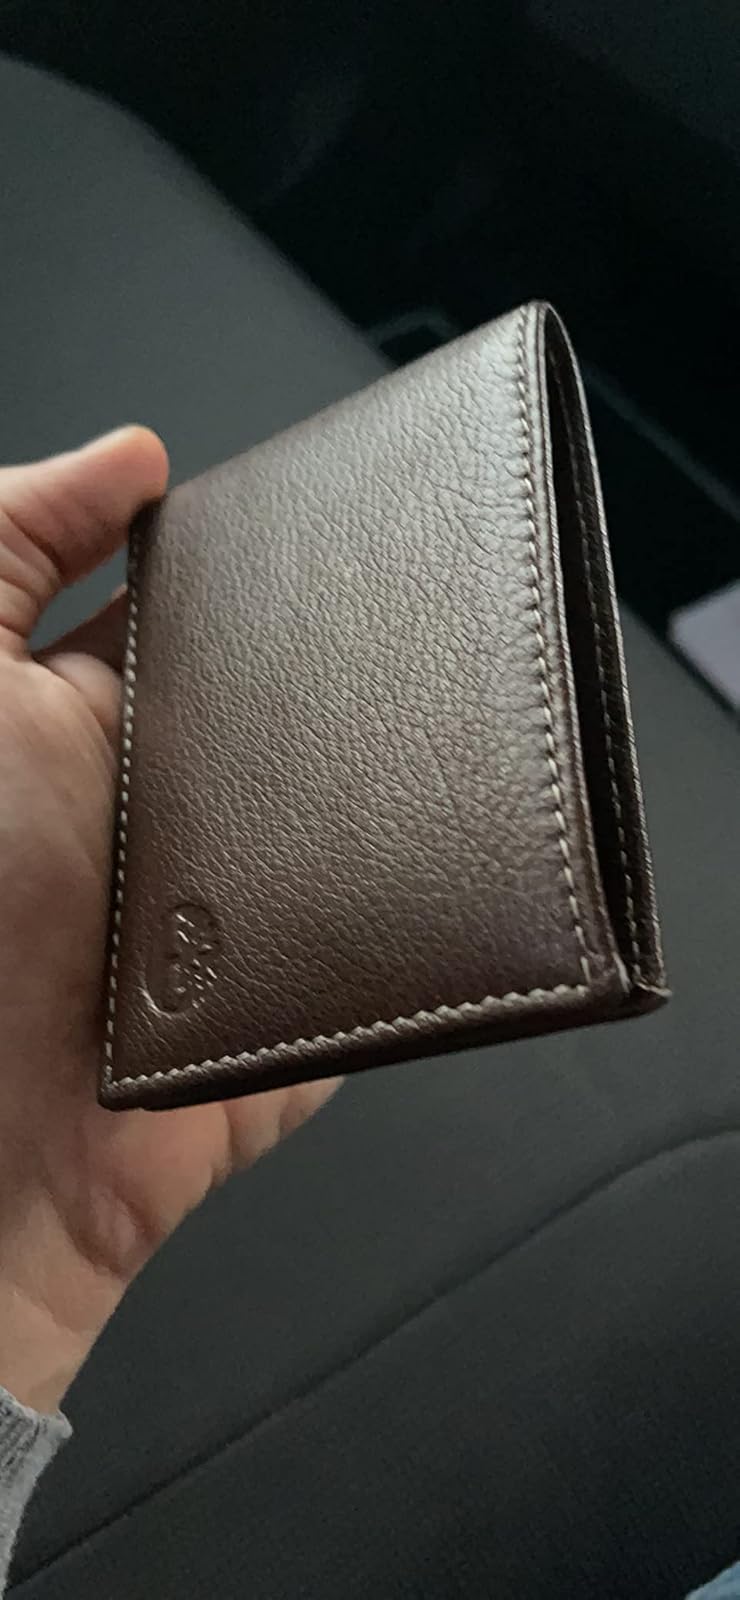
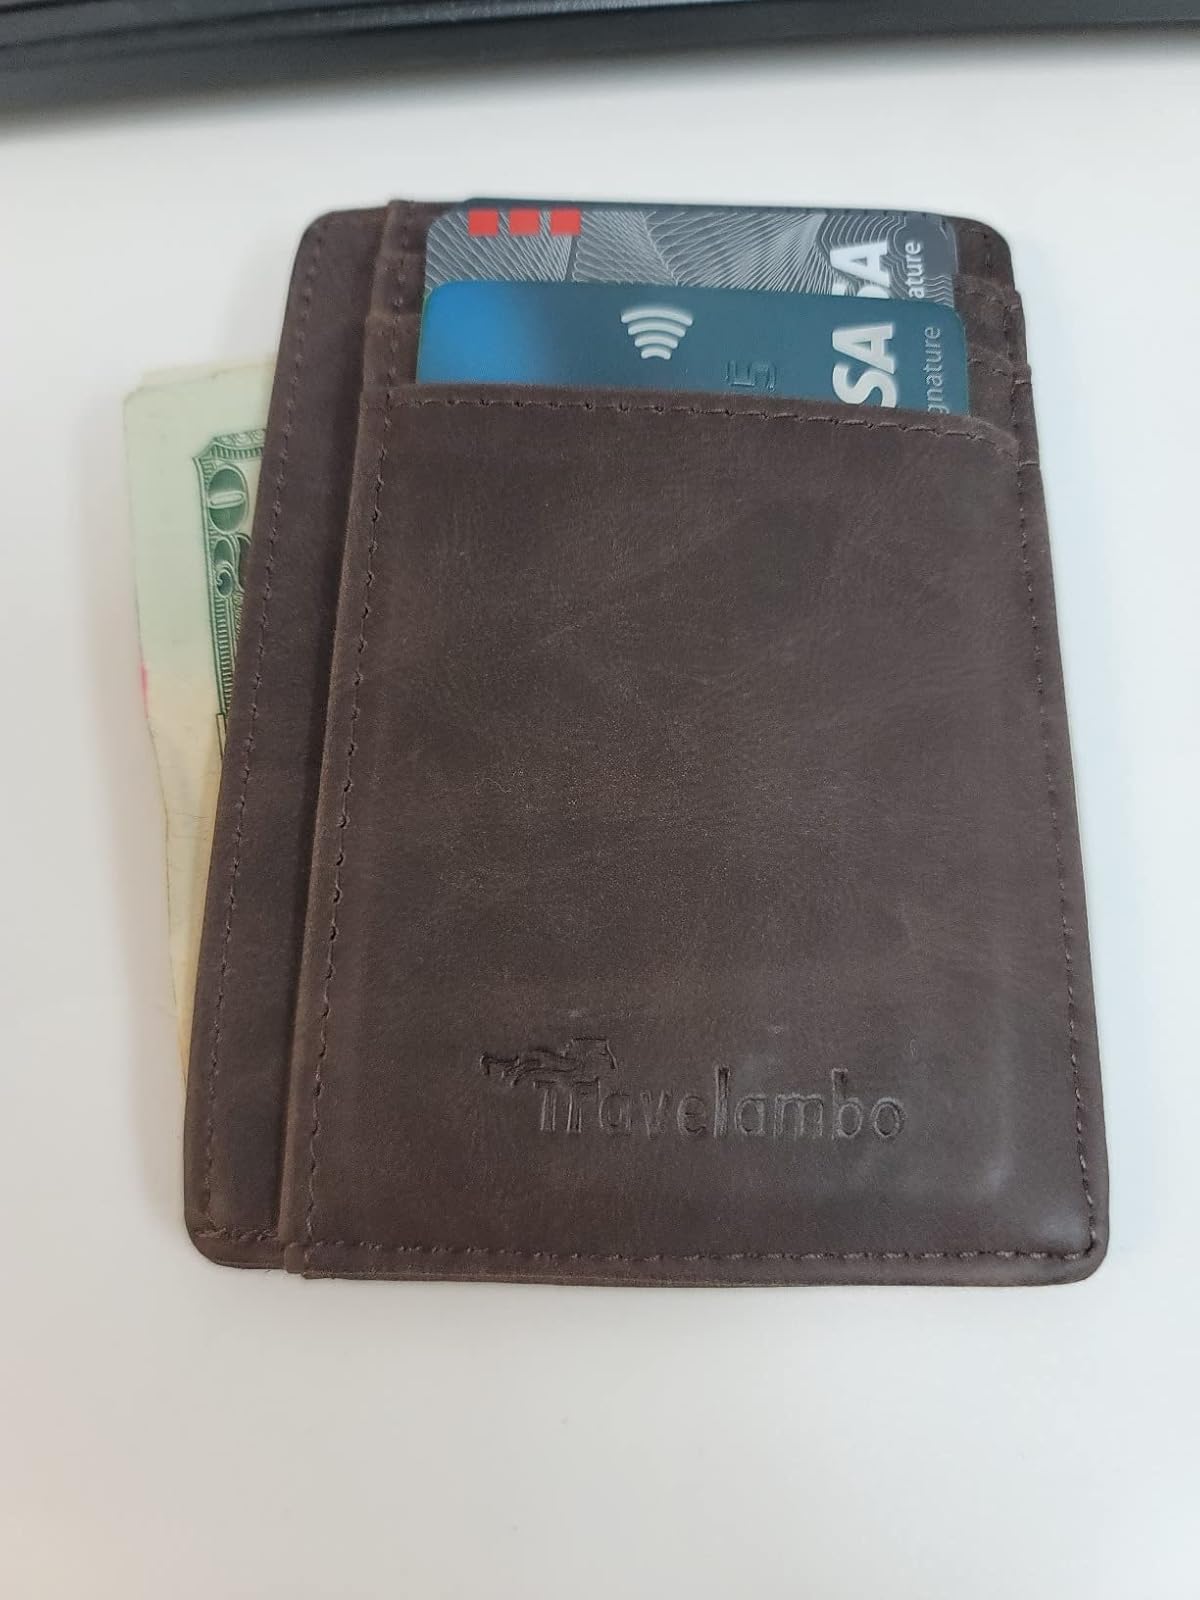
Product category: accessories_wallet
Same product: no